Yellow-rumped warbler

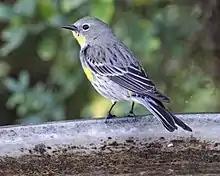
A yellow-rumped warbler belonging to the "auduboni" group because of its yellow throat.

Since 1973, the American Ornithological Society has elected to merge the four forms above into one species. A 2017 proposal to split the yellow-rumped warbler into separate species failed. By contrast, the IOC World Bird List classifies the myrtle, Audubon's, and Goldman's as separate species ("Setophaga coronata", "Setophaga auduboni", and "Setophaga goldmani", respectively), and the black-fronted warbler as a subspecies of "S. auduboni". The bird's proper taxonomy remains a matter of debate.